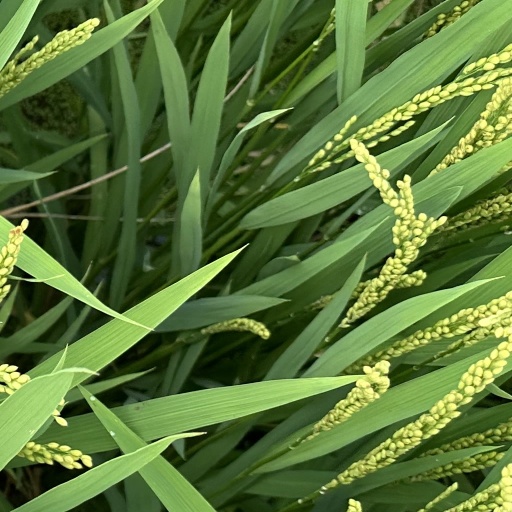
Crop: rice